Christmas on the Nile

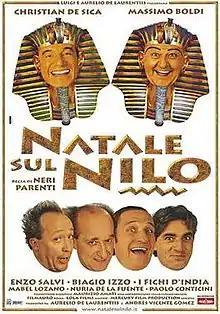

Natale sul Nilo ("Christmas on the Nile") is a 2002 Italian Christmas comedy film directed by Neri Parenti. In Italy the film was a huge commercial success, grossing 28,302,293 euros.